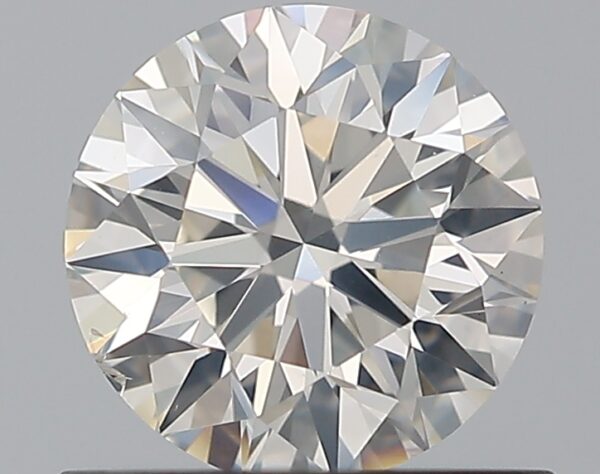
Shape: round
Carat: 0.7
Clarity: SI2
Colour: H
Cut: EX
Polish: EX
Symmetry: EX
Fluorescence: N
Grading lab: GIA
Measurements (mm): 5.66 x 5.69 x 3.56